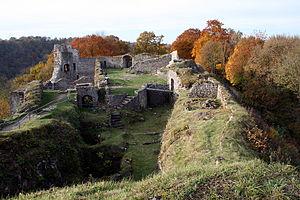
Ruines du château fort de Logne à Vieuxville, Belgique (IX-XVIIe siècles).
Logne est un hameau du village de Vieuxville, en province de Liège (Belgique). Traversé par la Lembrée, un affluent de l’Ourthe, le hameau fait aujourd’hui partie de la commune de Ferrières en Région wallonne de Belgique. Il est surtout connu pour les ruines de son château médiéval qui le dominent sur son flanc occidental.